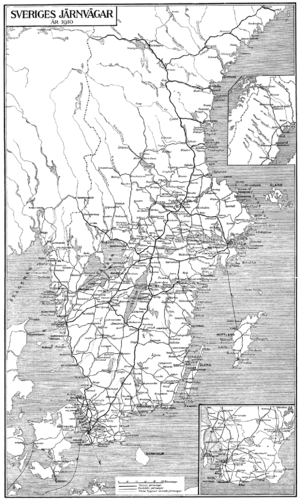
Sveriges jernbanehistorie
Jernbanenet i Sverige 1910
Sveriges jernbanehistorie kan siges at tage sin begyndelse i midten af 1850-erne, da de første jernbaner til passagertrafik og drevet ved lokomotiver blev anlagte. I det følgende trekvarte århundrede voksede jernbanenettet, først hurtigt, senere langsommere. Da det svenske jernbanenet var på sit højeste i 1939, var der 16.900 kilometer spor. Sverige startede forholdsvis tidligt en elektricificering af jernbanen, men først efterhånden kom elektricificeringen til at omfatte de fleste strækninger. Efter 2. verdenskrig skete der en satsning på forhøjet komfort og større hastighed på de vigtige banestrækninger, mens svagt benyttede jernbanelinjer stoppede driften. Omkring årtusindskiftet skete der en kraftig revitalisering af jernbanedriften til dels som følge af det tættere samarbejde med Danmark, der indtrådte i forlængelse af anlæggelsen af den faste forbindelse over Øresund, Øresundsbroen og regionale baneforbindelser mellem Kystbanen på Sjælland på den ene side og Skåne, Halland og Blekinge på den anden. I 2006 var der 11.481 kilometer spor, hvoraf 9.400 kilometer var elektricificerede.